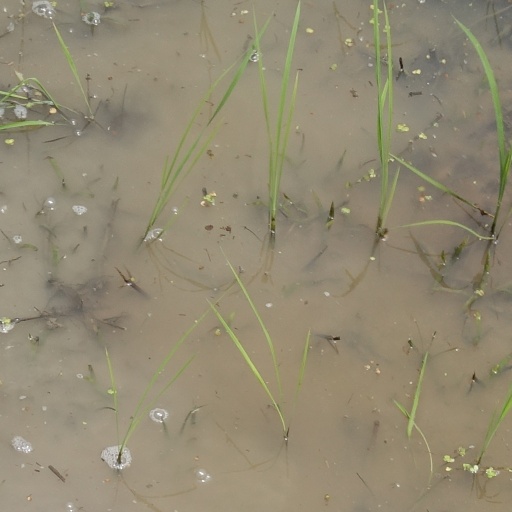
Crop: rice